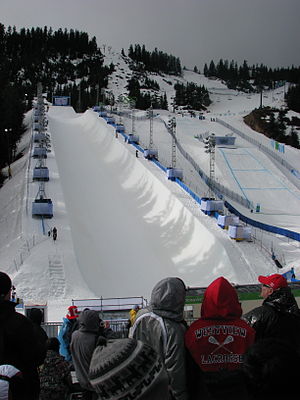
Halfpipe
Snowboardig ved OL 2010
En halfpipe er en skateboard- eller snowboardrampe der er formet som et halvt rør der er gennemskåret på langs. Halfpipe findes i forskellige længder; de korte har ikke noget fald, og er primært til skateboard medens de lange halfpipes, der har fald og er placeres ned af en skråning eller bjergside og bygget i sne, er til snowboard.